Alexey Lukyanuk

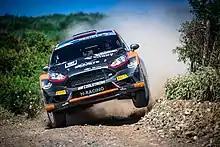
Rally Acropolis in Greece – European Rally Championship 2018

Born in Moscow, Lukyanuk started rallying in 2005. His first car was Zhiguli VAZ 2105 at Club Rally round in Staraya Shuya Rally (Ралли «Старая Шуя»). Then he started occasionally 2–3 times a year. He finished sometimes but more often Lukyanuk retired by technical reasons although his rivals could not ignore his pace. The great powerful car Opel Astra GSI came a little bit later but unfortunately it had troubles with reliability.